Reuchlin-Gymnasium

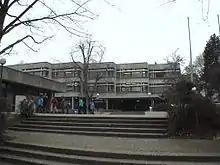
East side of the Reuchlin-Gymnasium Pforzheim main building

Reuchlin-Gymnasium (germ. for "Reuchlin Grammar School") is a general educating grammar school of the town Pforzheim in Germany with one language and one science orientation. It was named after the humanist Johannes Reuchlin (1455–1522).